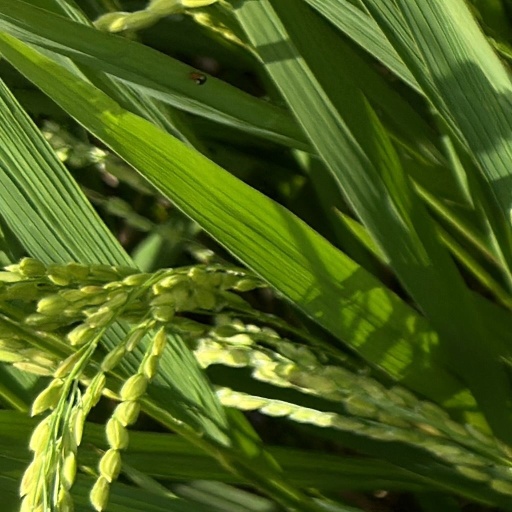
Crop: rice